North Irish Horse

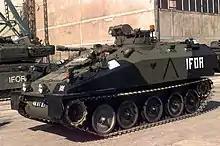
Spartan CVR(T)

Further cuts to the TA in 1967 saw the Horse disbanded and re-established as D Squadron The Royal Yeomanry. In 1969, 'B' Squadron in Derry was re-badged as 69 (NIH) Signal Squadron and became part of 32nd (Scottish) Signal Regiment.